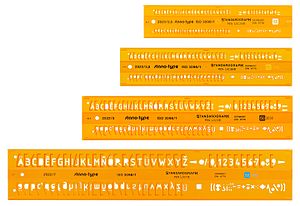
Skabelon
Fire skabeloner mellem 2,5 og 7 mm til brug i teknisk tegning.
En skabelon er en udskåret form til at tegne efter. Man kan også male efter en skabelon med en bestemt skabelonkost med korte hår, som farven duppes på med. Ordet bruges også i mere overført betydning. F.eks. benævnes filer, som man kan begynde et arbejde med, som templates eller skabeloner.